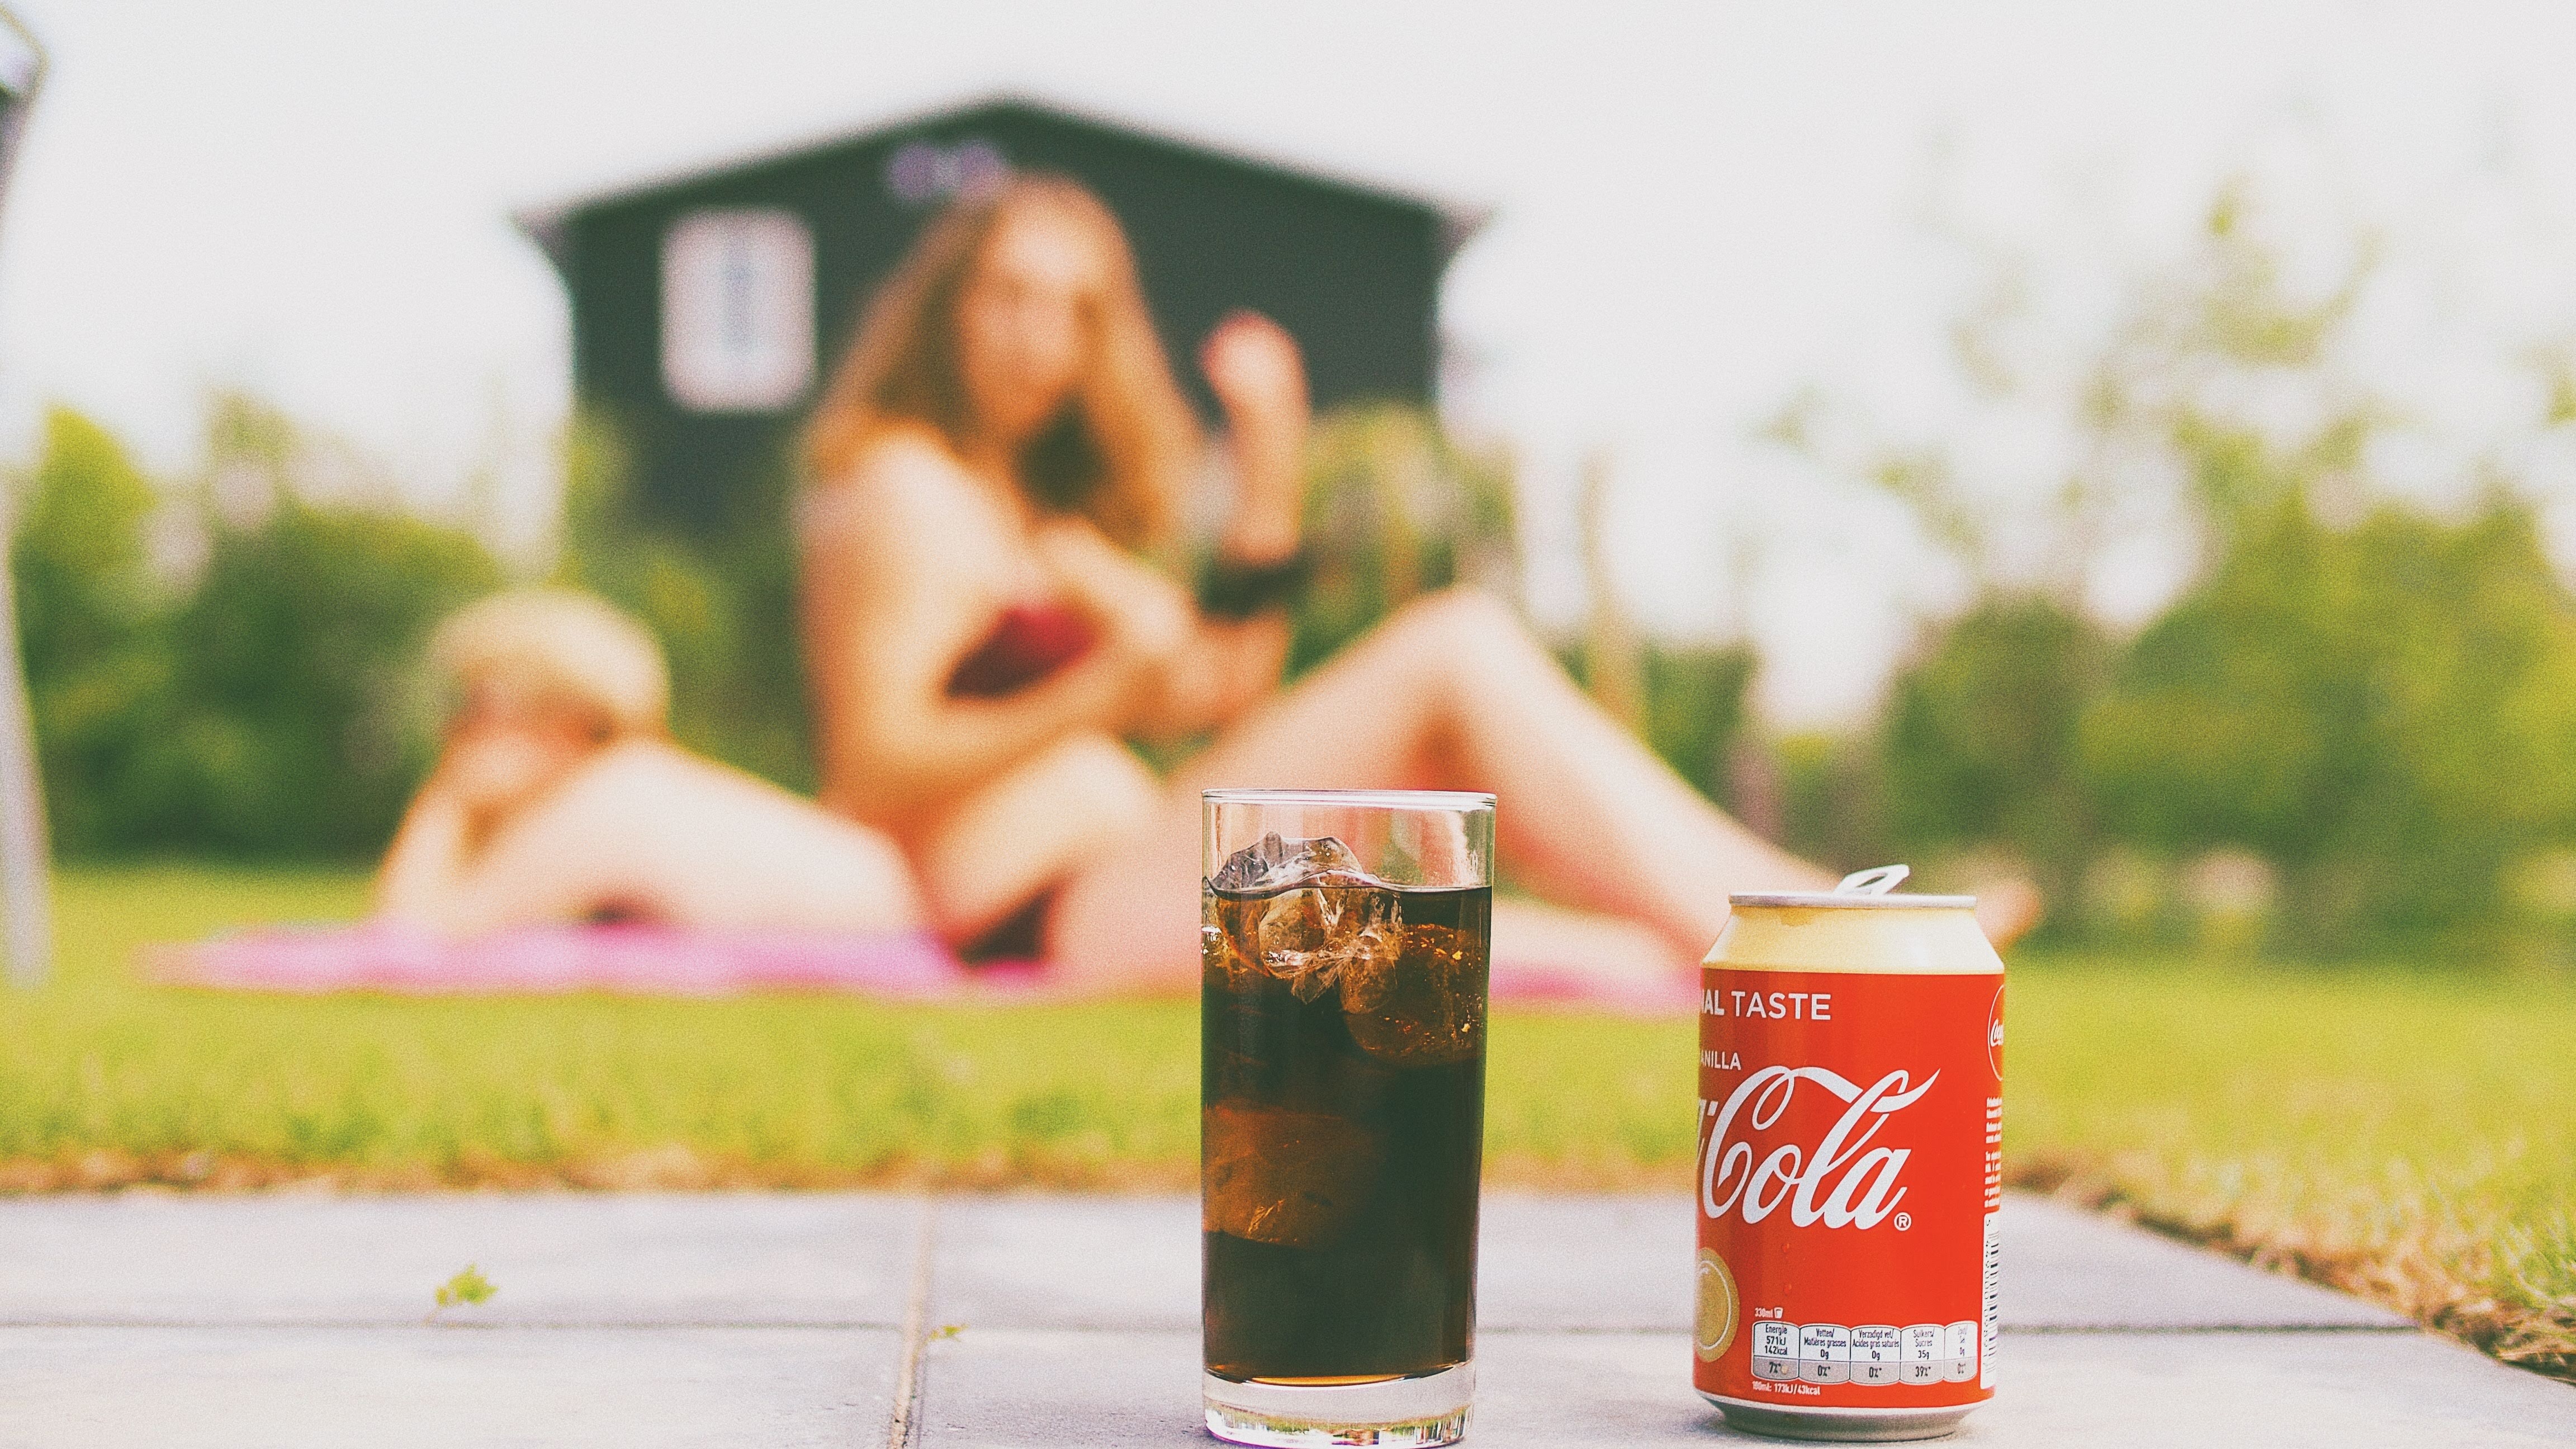
drink, coca cola, cola, beer, soft drink, pint glass, carbonated soft drinks, beer cocktail, lager, non alcoholic beverage, fizz, coca